Semen Semenchenko

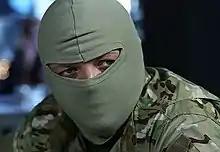
Until 1 September 2014, Semen Semenchenko was always photographed while wearing a balaclava.

According to Semenchenko, he and the other members of the Donbas Battalion gained combat experience in the Ukrainian army or Soviet Army. He said he worked in "business activities in the field of security" before the war in Donbass. Semenchenko, the founder of the Donbas Battalion, said in May 2014: "Our state needs defending, and we decided that if the army could not do it, we should do it ourselves."